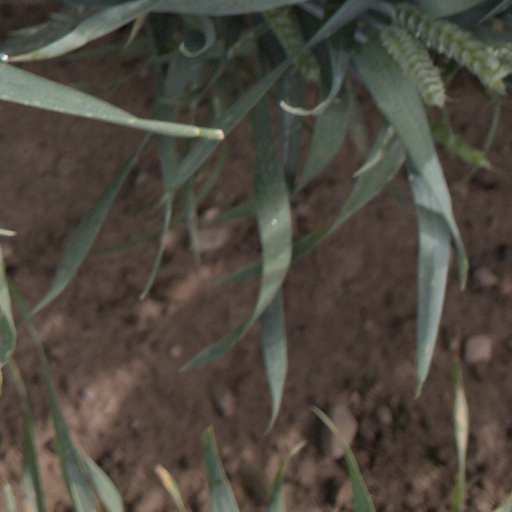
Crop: wheat